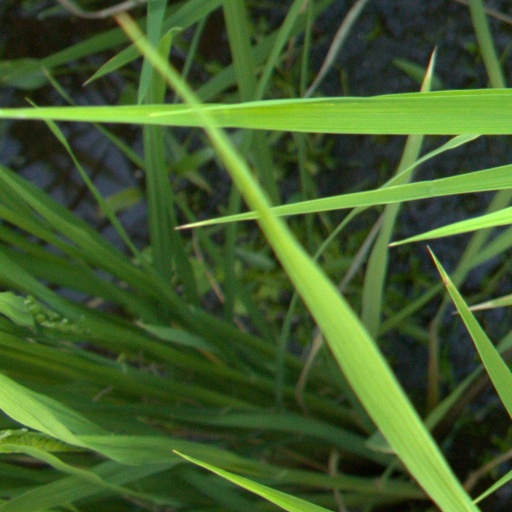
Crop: rice